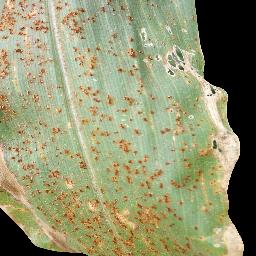
Label: Corn_(Maize)___Common_Rust